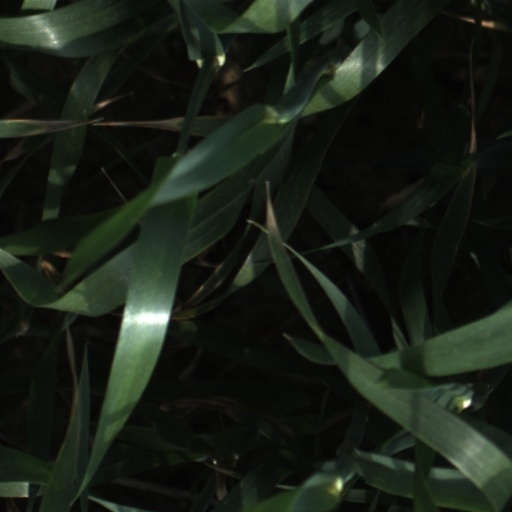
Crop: wheat